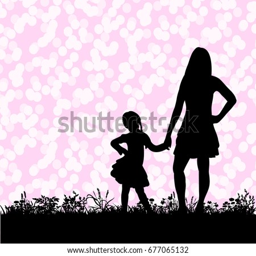
vector , silhouette of a child and mom holding hands